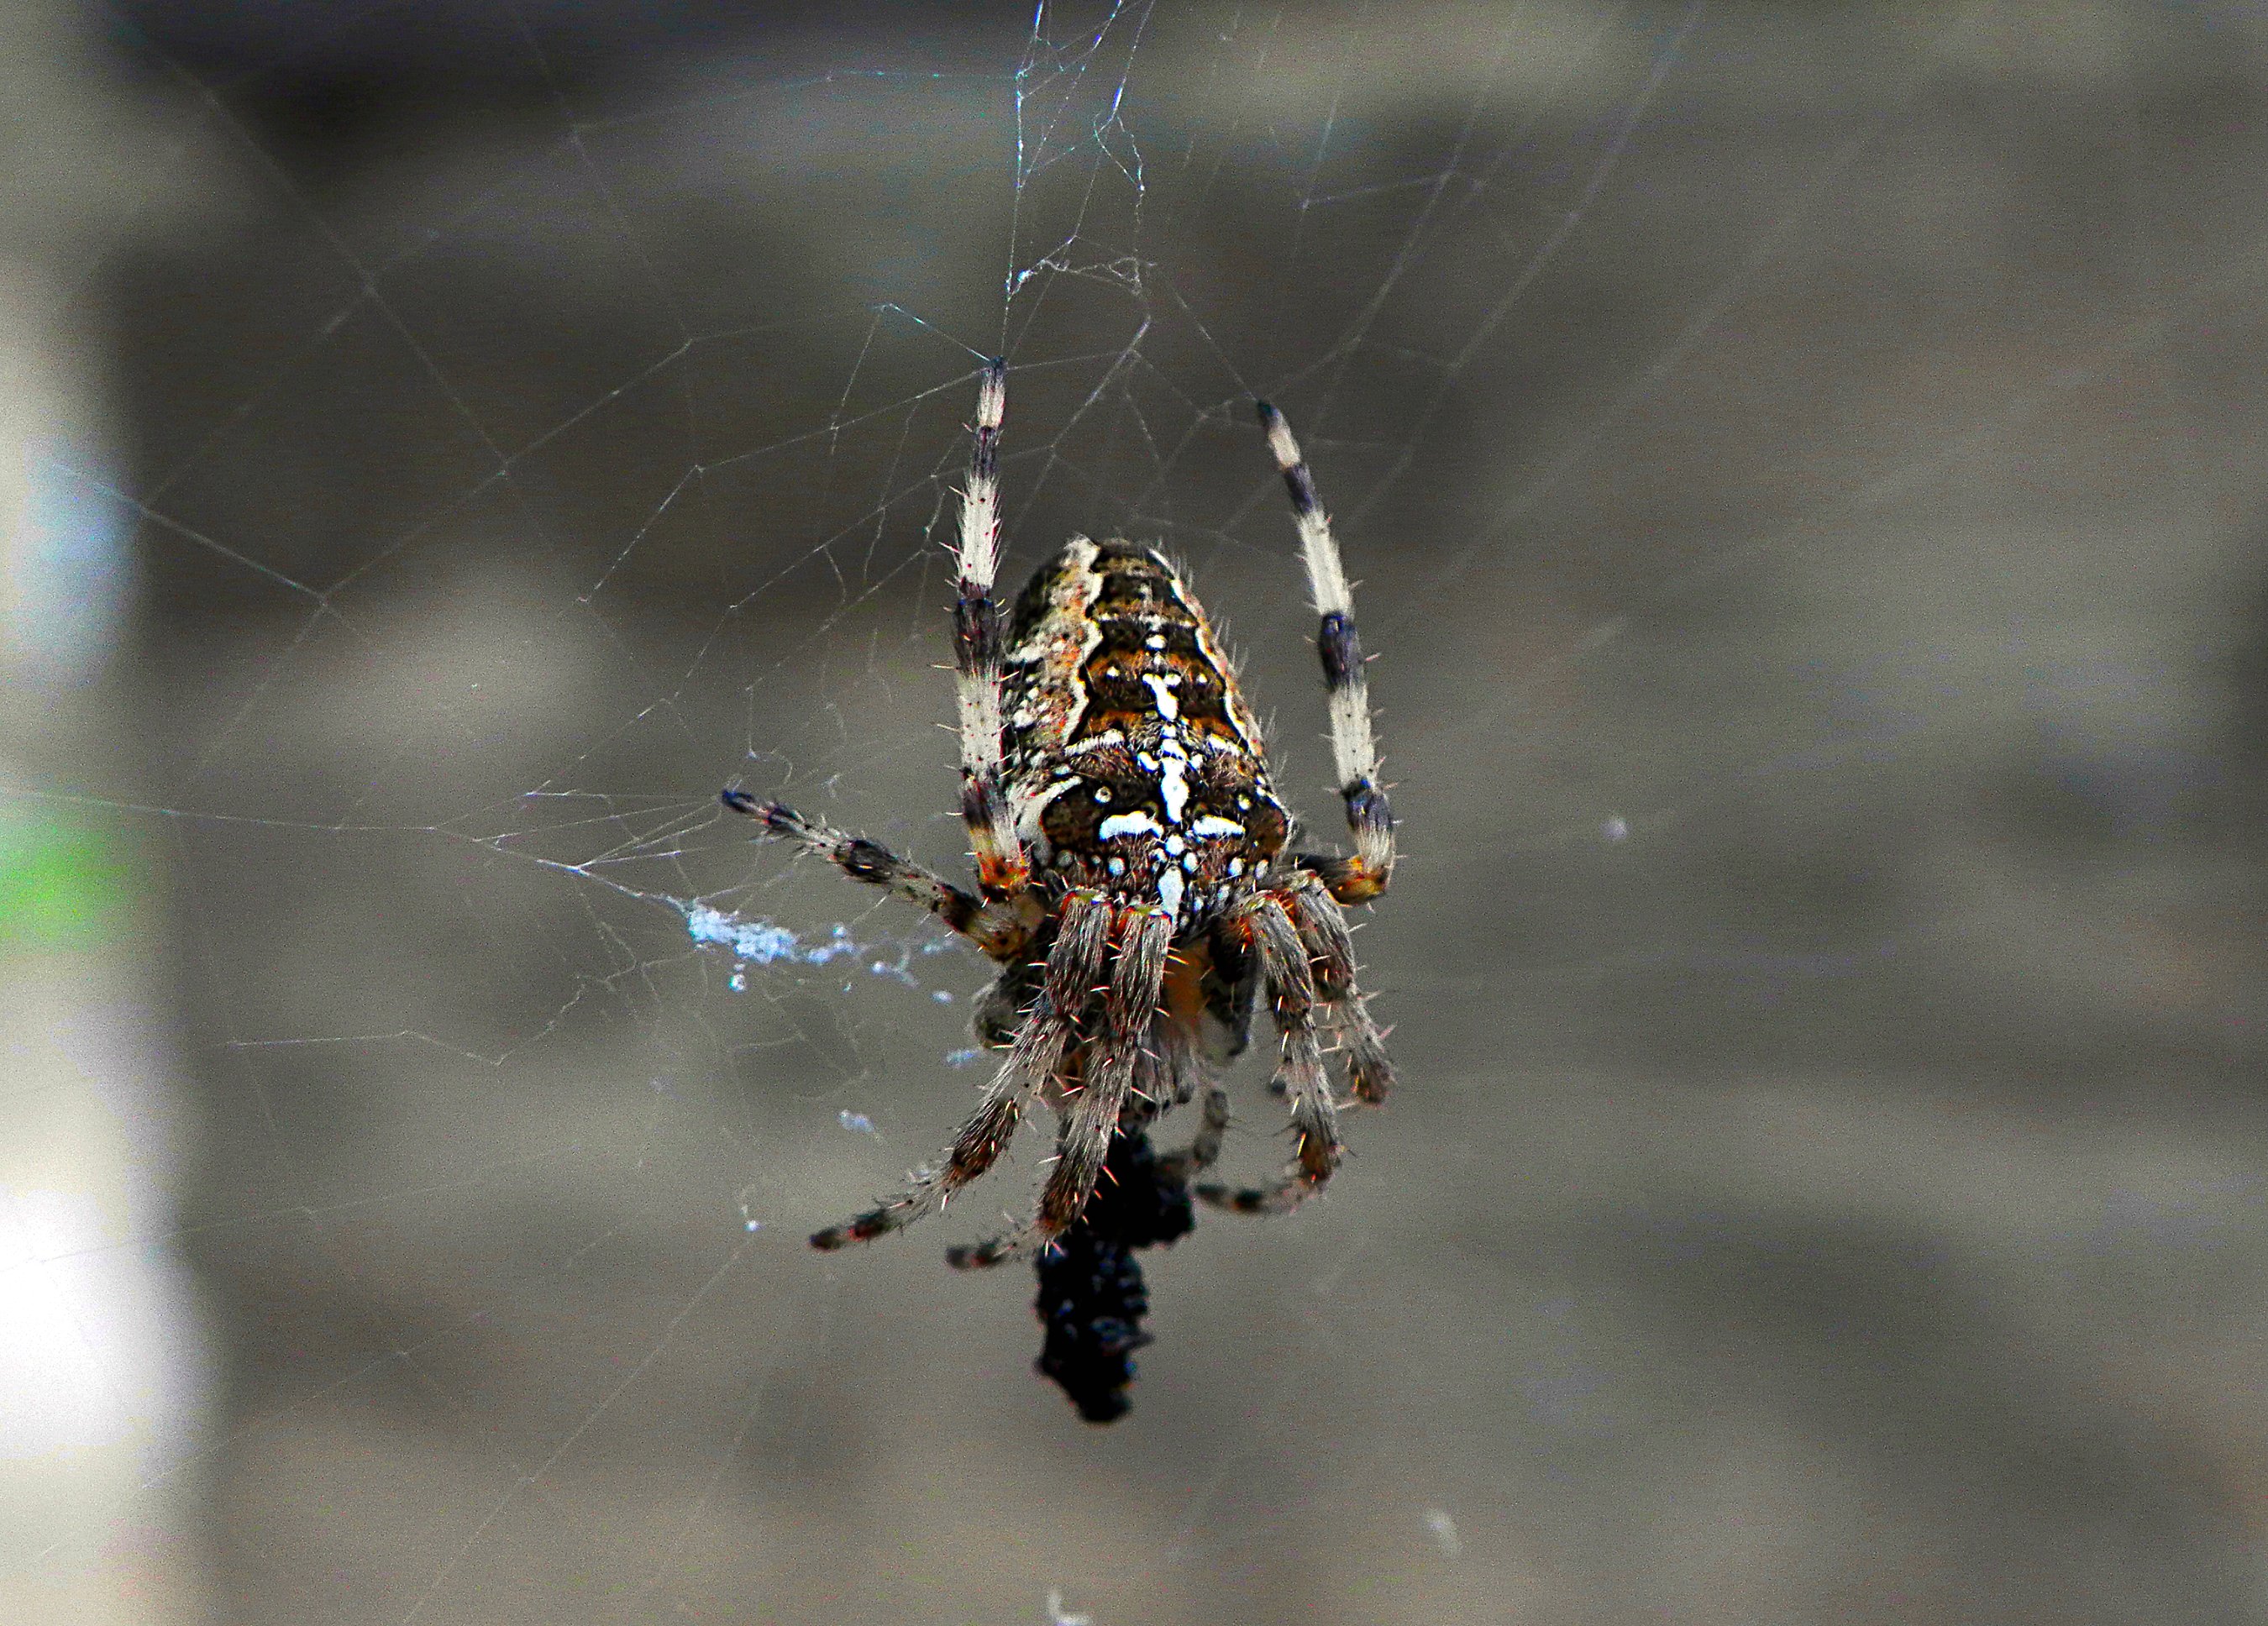
nature, photography, fauna, invertebrate, spider web, spider, arachnid, argiope, xovesphoto, gphoto, samsungwb5500, macro photography, arthropod, european garden spider, araneus, orb weaver spider